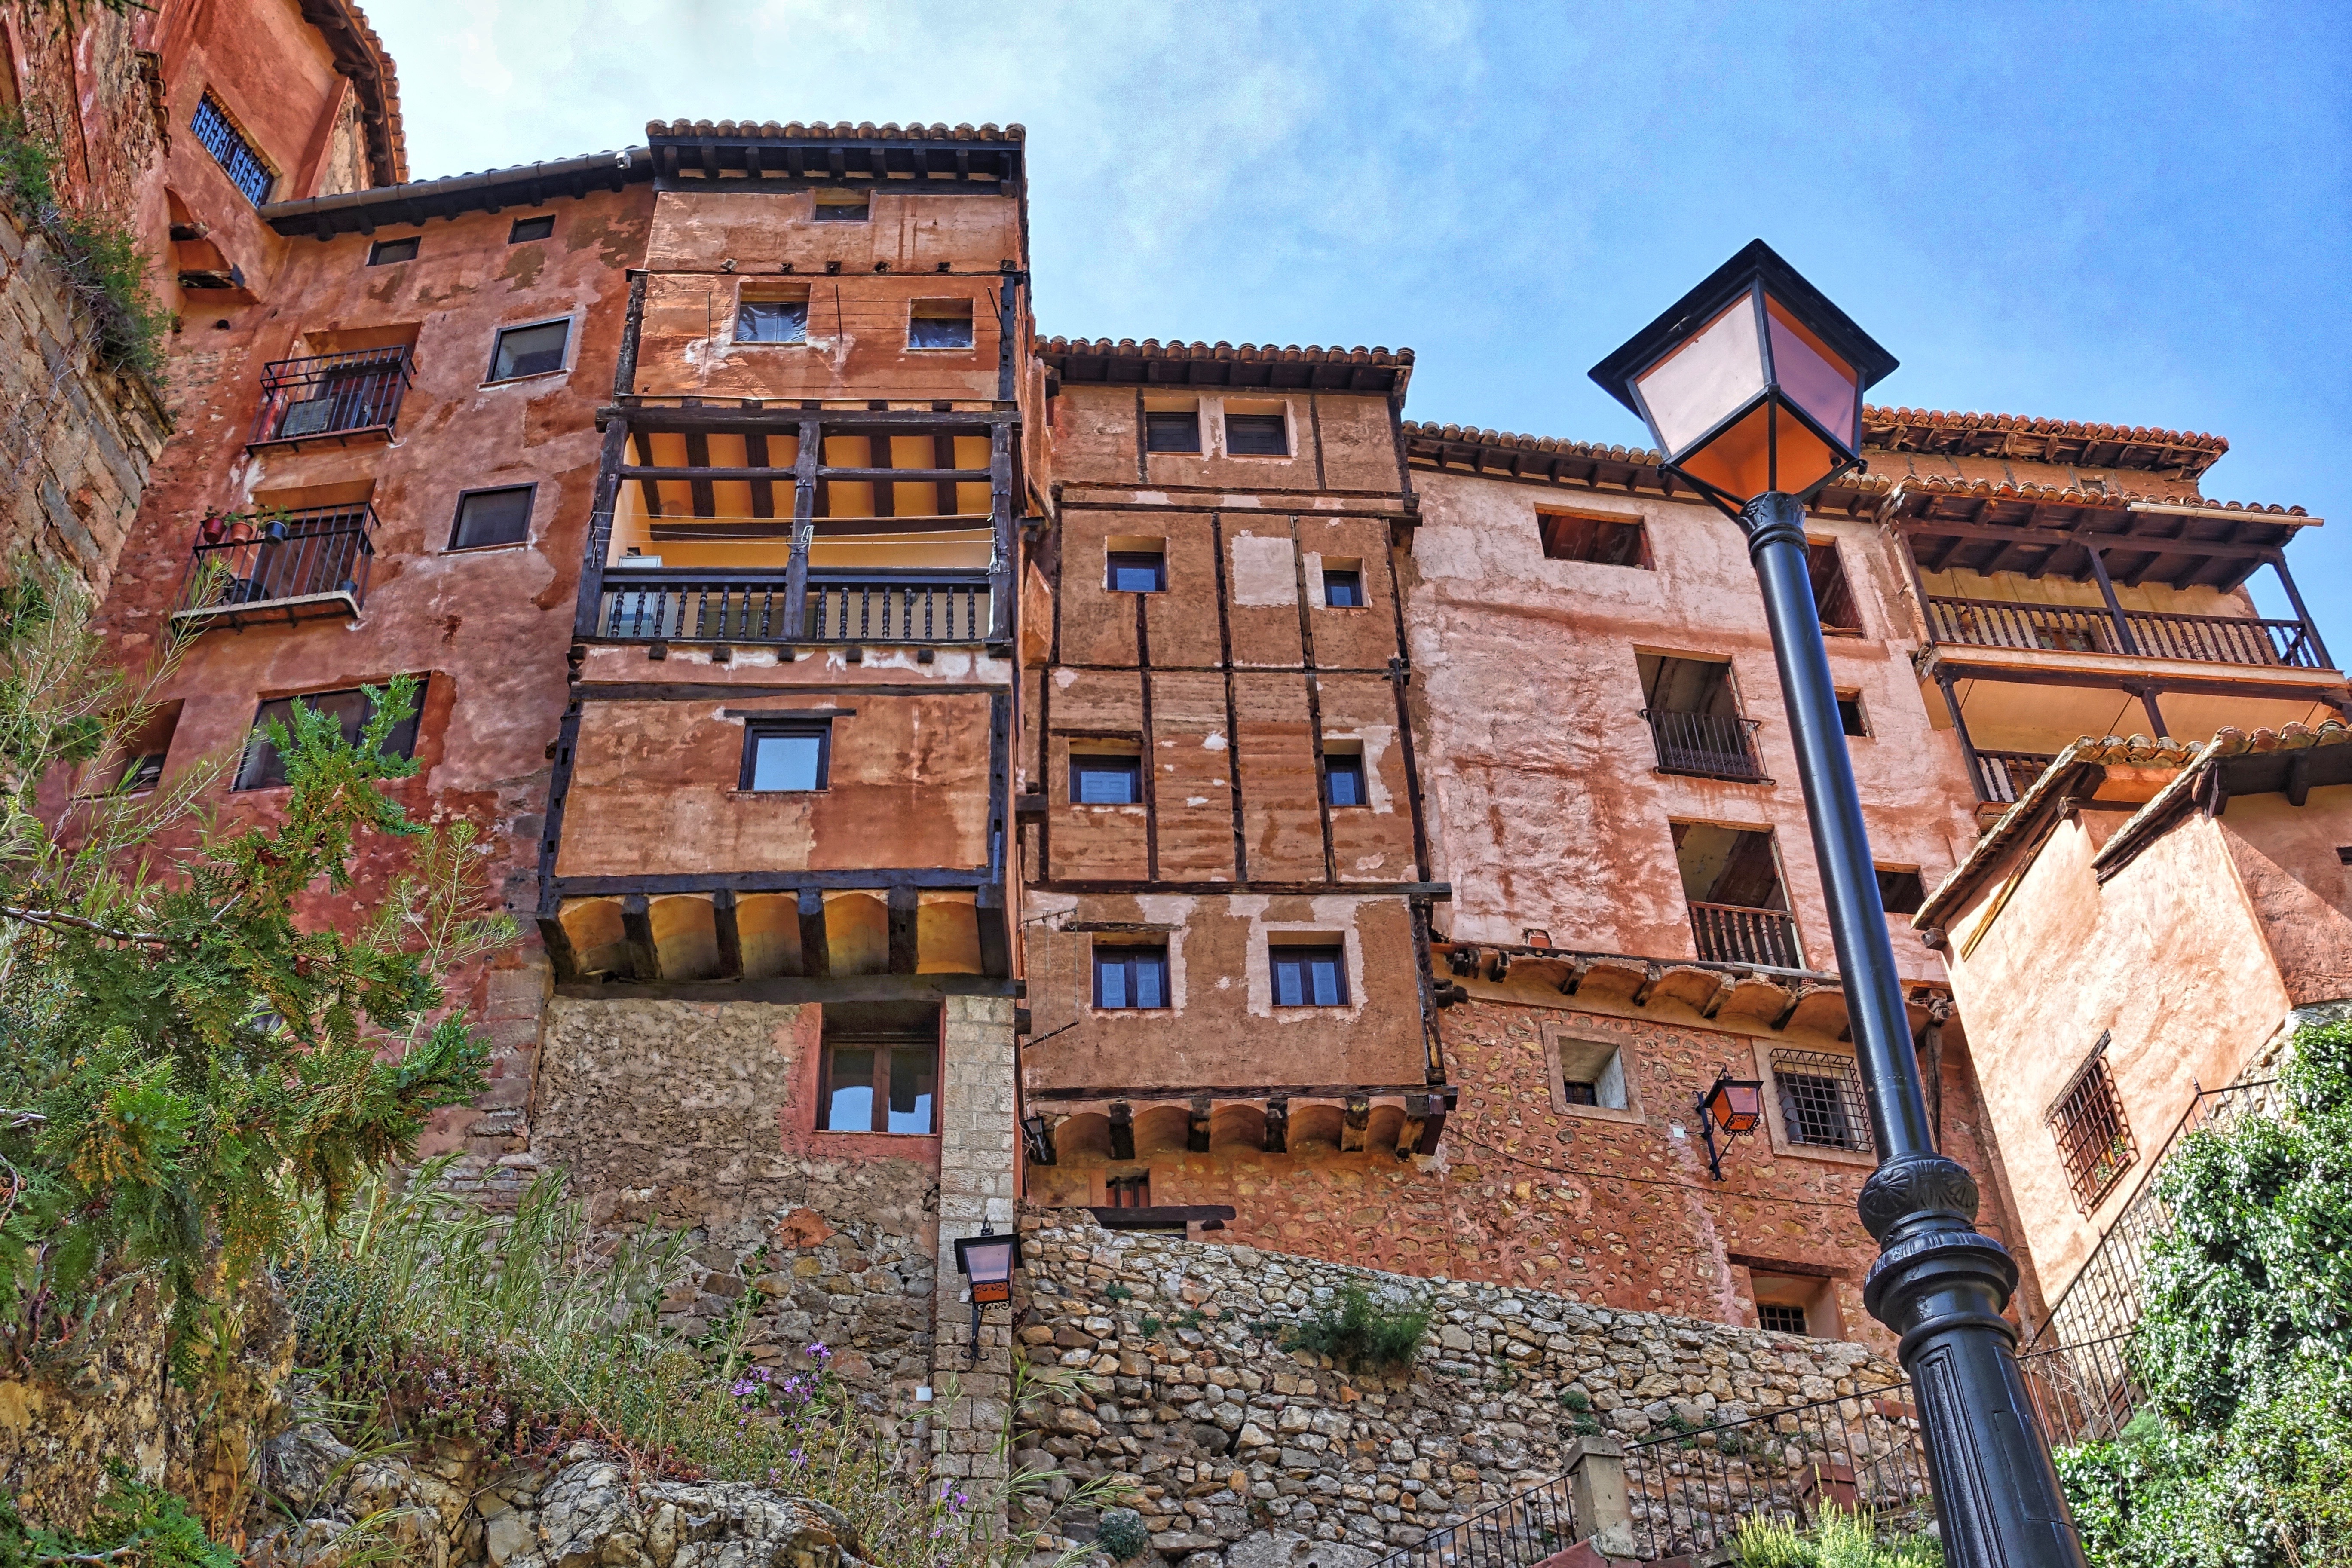
architecture, house, town, building, chateau, home, village, cottage, facade, property, brick, roadway, houses, picturesque, aragon, pretty, estate, middle ages, neighbourhood, rural area, albarracin, residential area